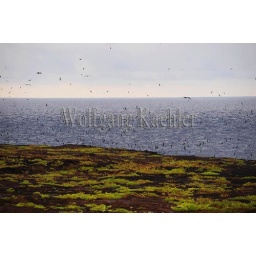
Ecuador, galapagos islands, tower island (Genovesa), storm petrel colony, birds in flight